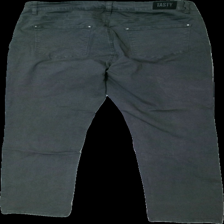
View: back
Type: Jeans
Category: Ladies
Brand: Not in the list
Brand text on label: tasty
Colors: Grey
Material: ?
Cut: Regular
Season: All
Trend: Denim
Damage location: middle left
Damage 2 location: middle center
Damage 3 location: middle right
Price range: 50-100
Recommended usage: Reuse
Description: grå jeans